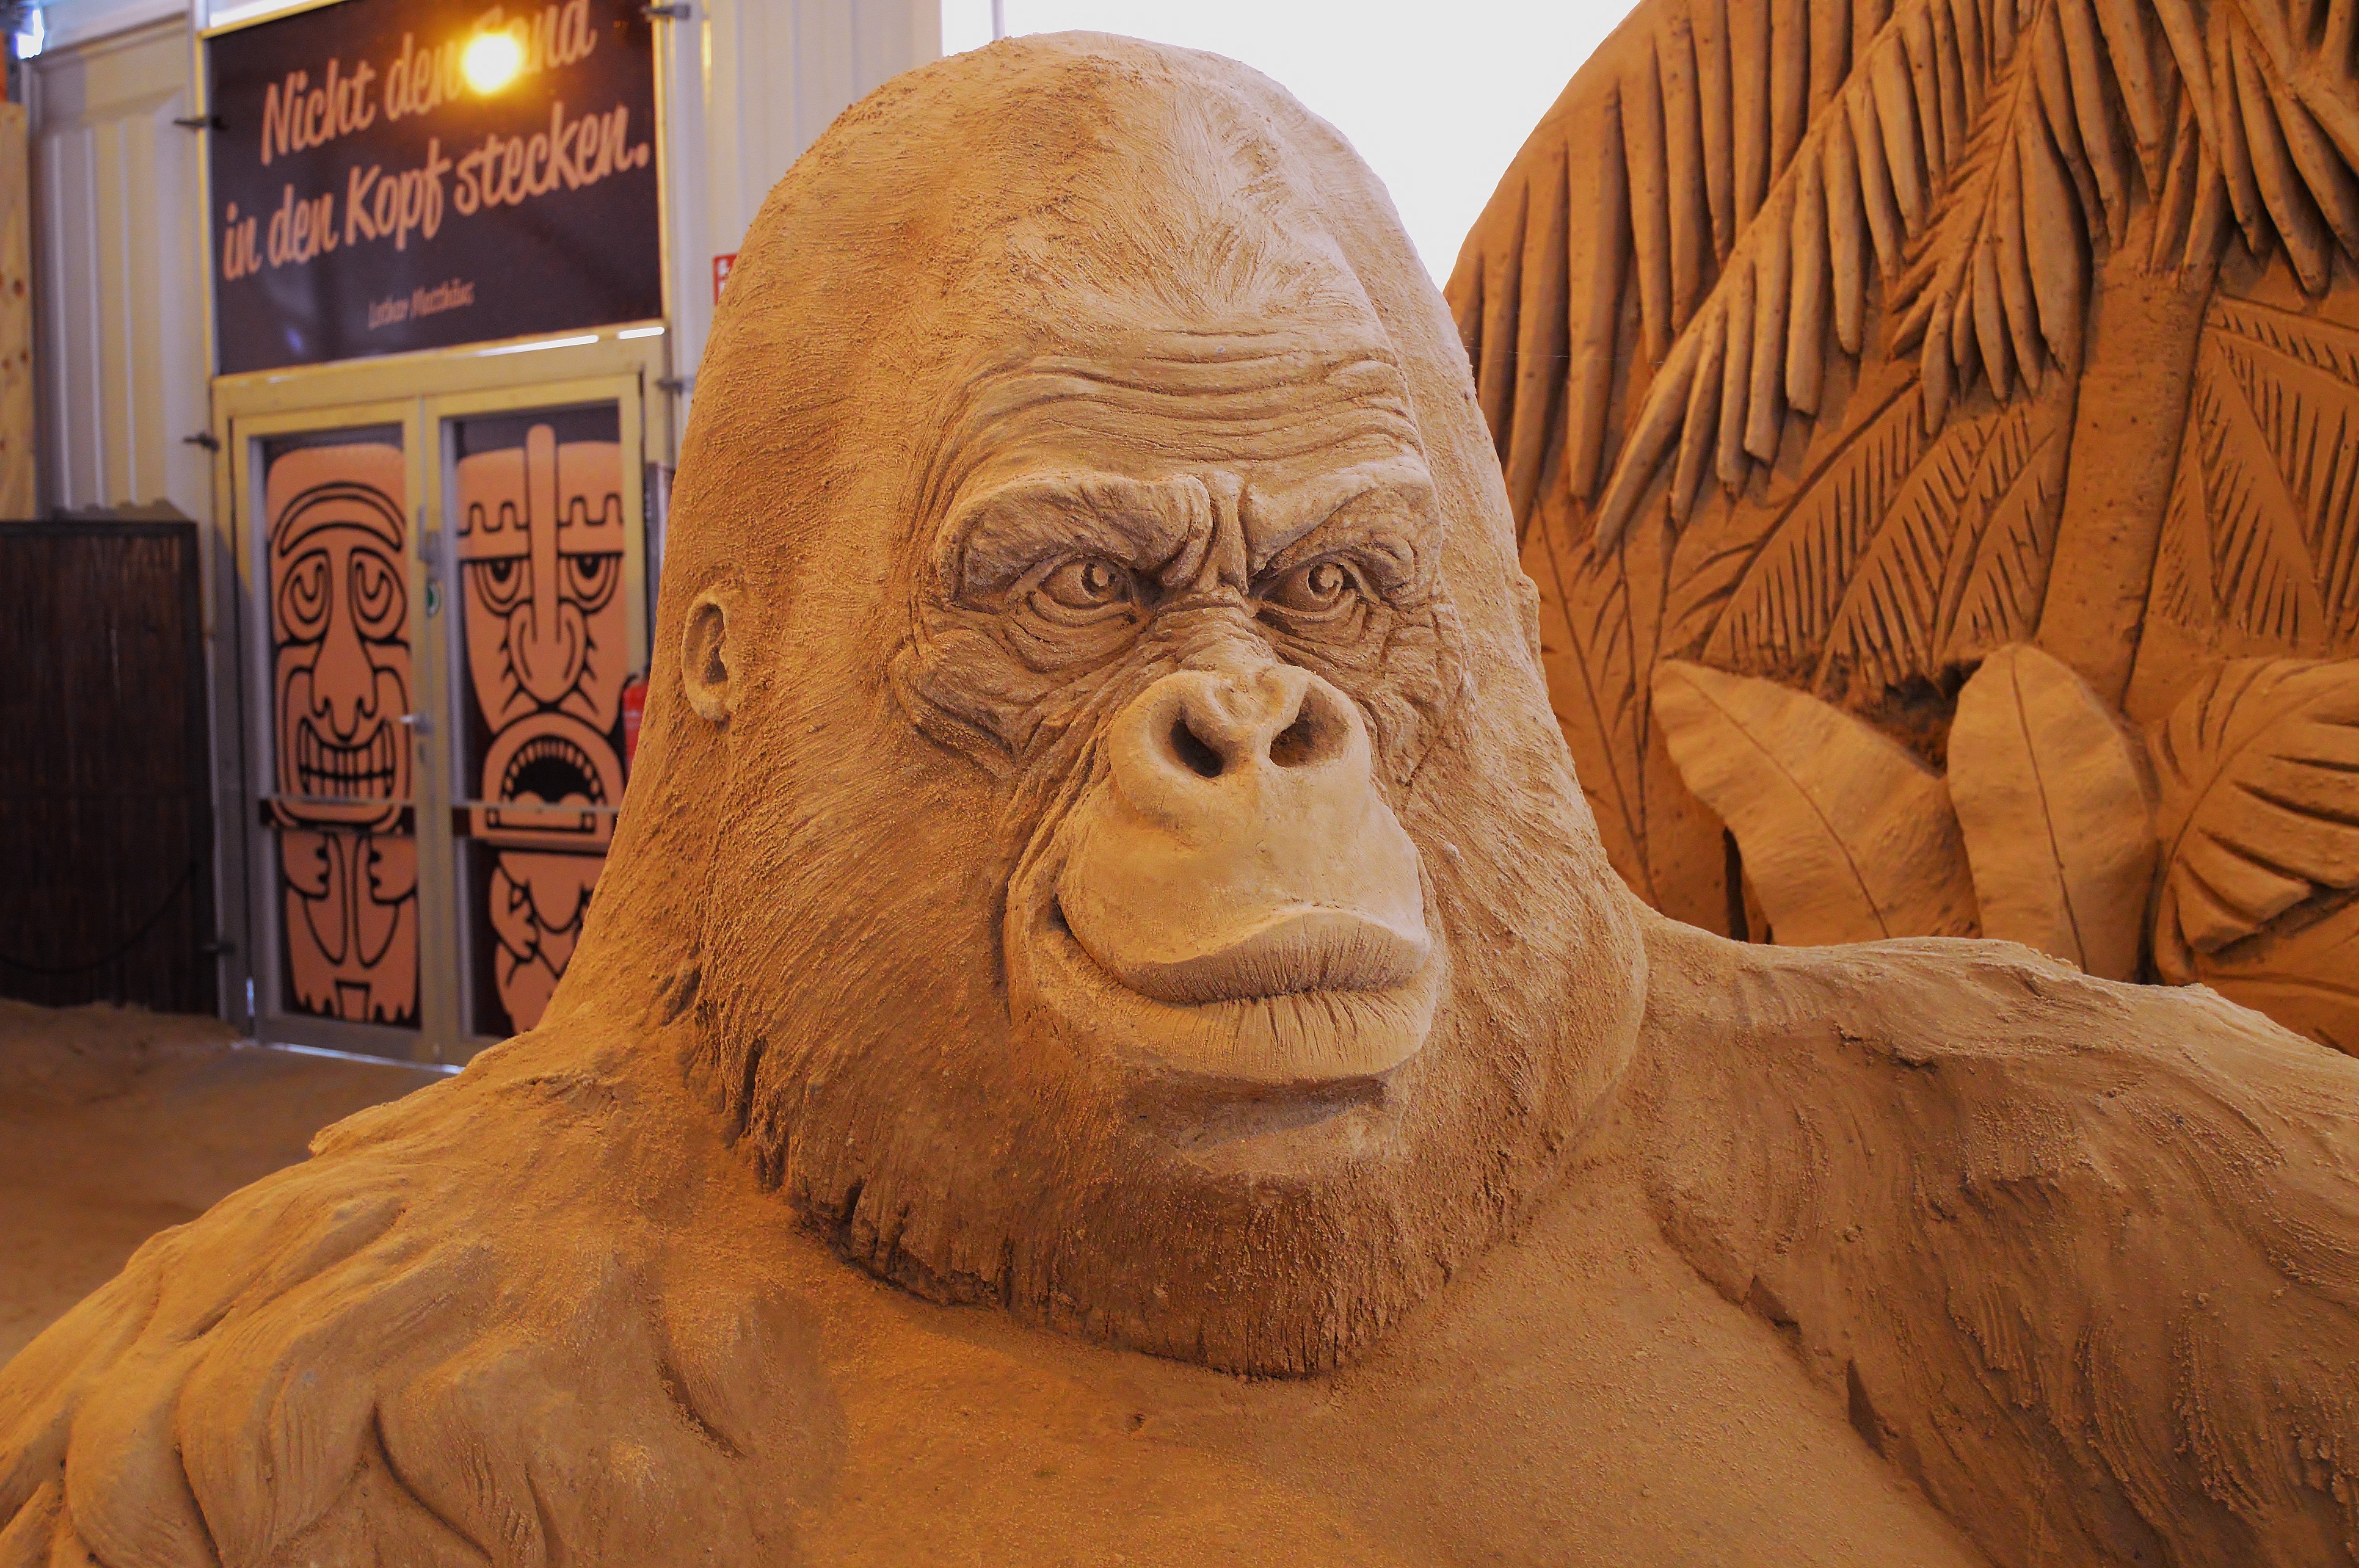
sand, wood, monument, statue, gorilla, sculpture, art, temple, carving, exhibition, sand sculpture, ancient history, sandy worlds